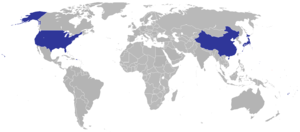
La politique étrangère des États fédérés de Micronésie est la politique menée par les États fédérés de Micronésie vis-à-vis des autres pays en vue de favoriser ses intérêts géostratégiques, politiques et économiques.
Les États fédérés de Micronésie, aussi connus sous le nom Micronésie, sont un État fédéral du Sud-Ouest de l'océan Pacifique nord. Il est situé dans une partie de l'archipel des îles Carolines et composé de quatre États s'étendant dans l'ordre de l'ouest à l'est : Yap, Chuuk, Pohnpei et Kosrae.
Ceci est une liste des représentations diplomatiques des États fédérés de Micronésie.